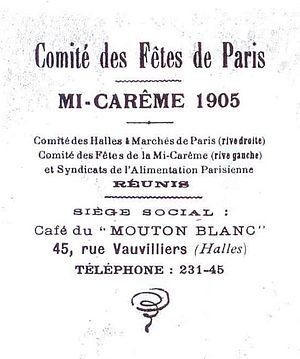
En-tête des lettres du Comité des Fêtes de Paris préparant les festivités de la Mi-Carême 1905.
La Mi-Carême à Paris, longtemps appelée également Fête des Blanchisseuses, est de facto au moins depuis le XVIIIᵉ siècle la fête des femmes de Paris dans le cadre du très féminin Carnaval de Paris.